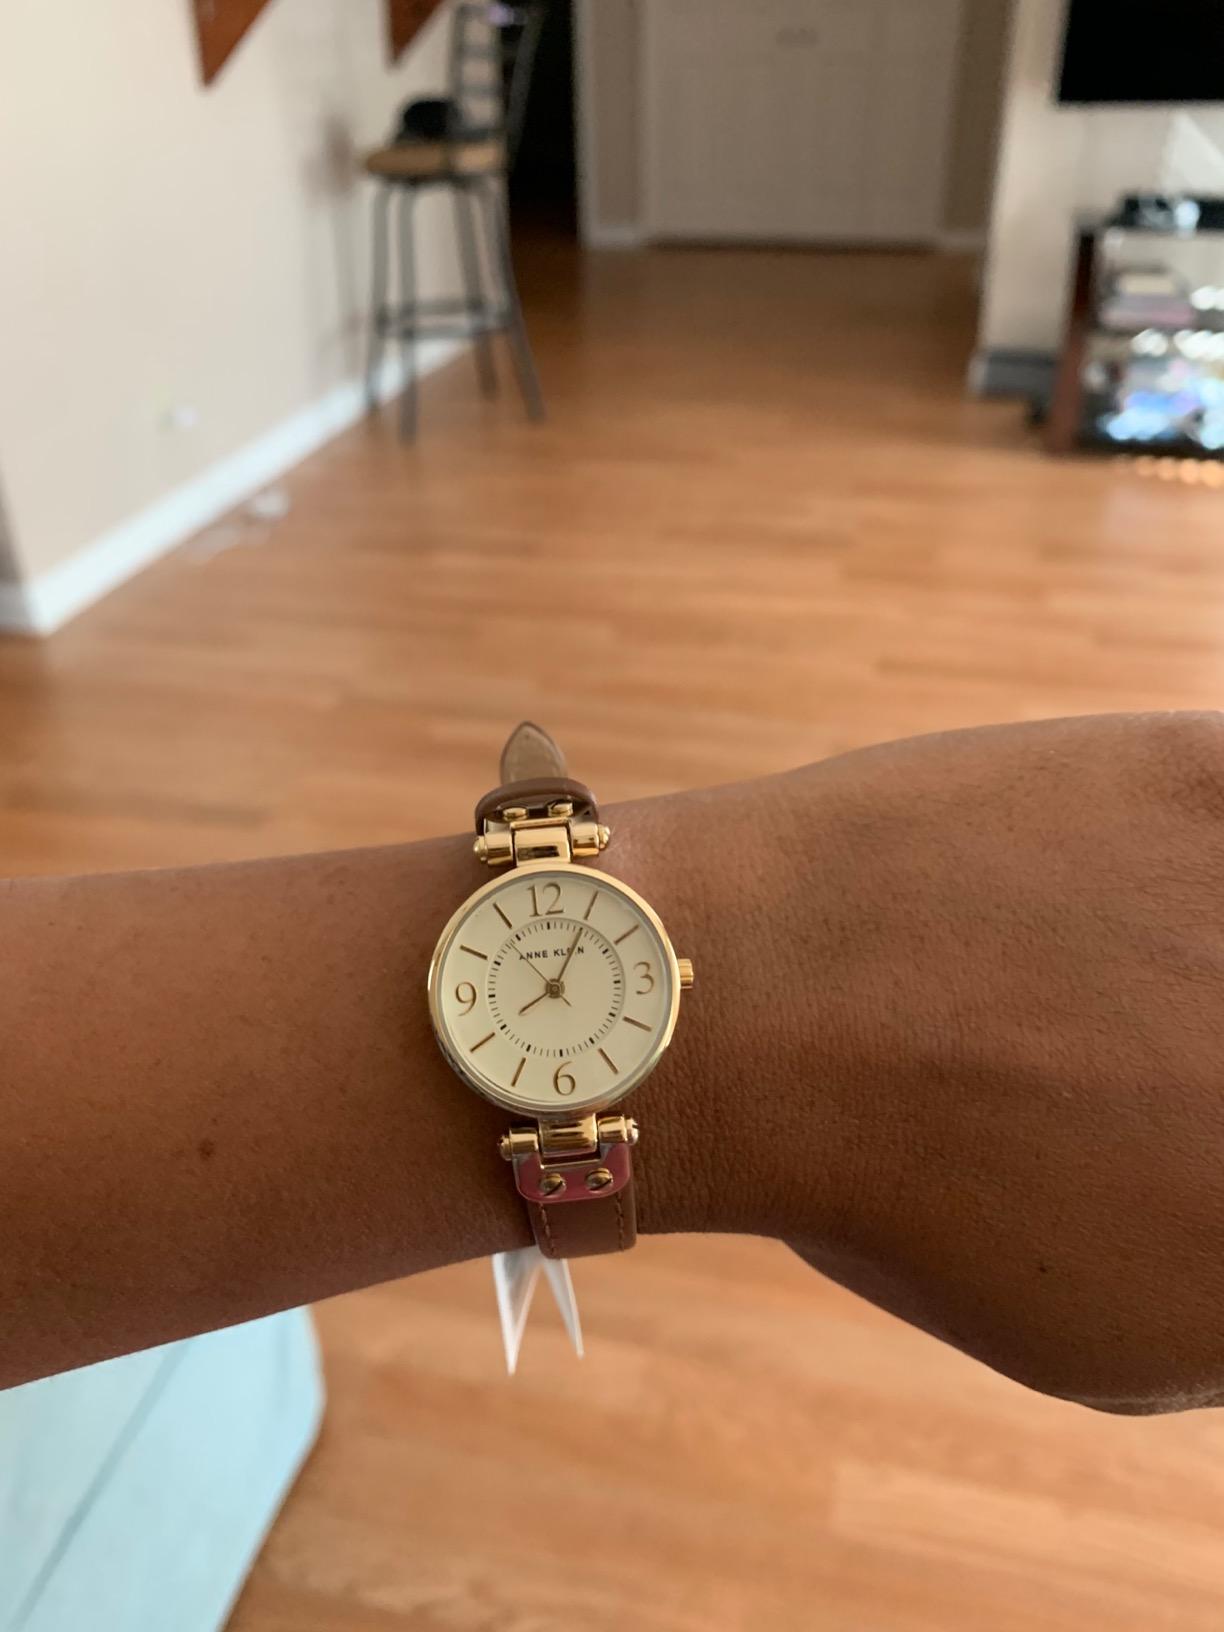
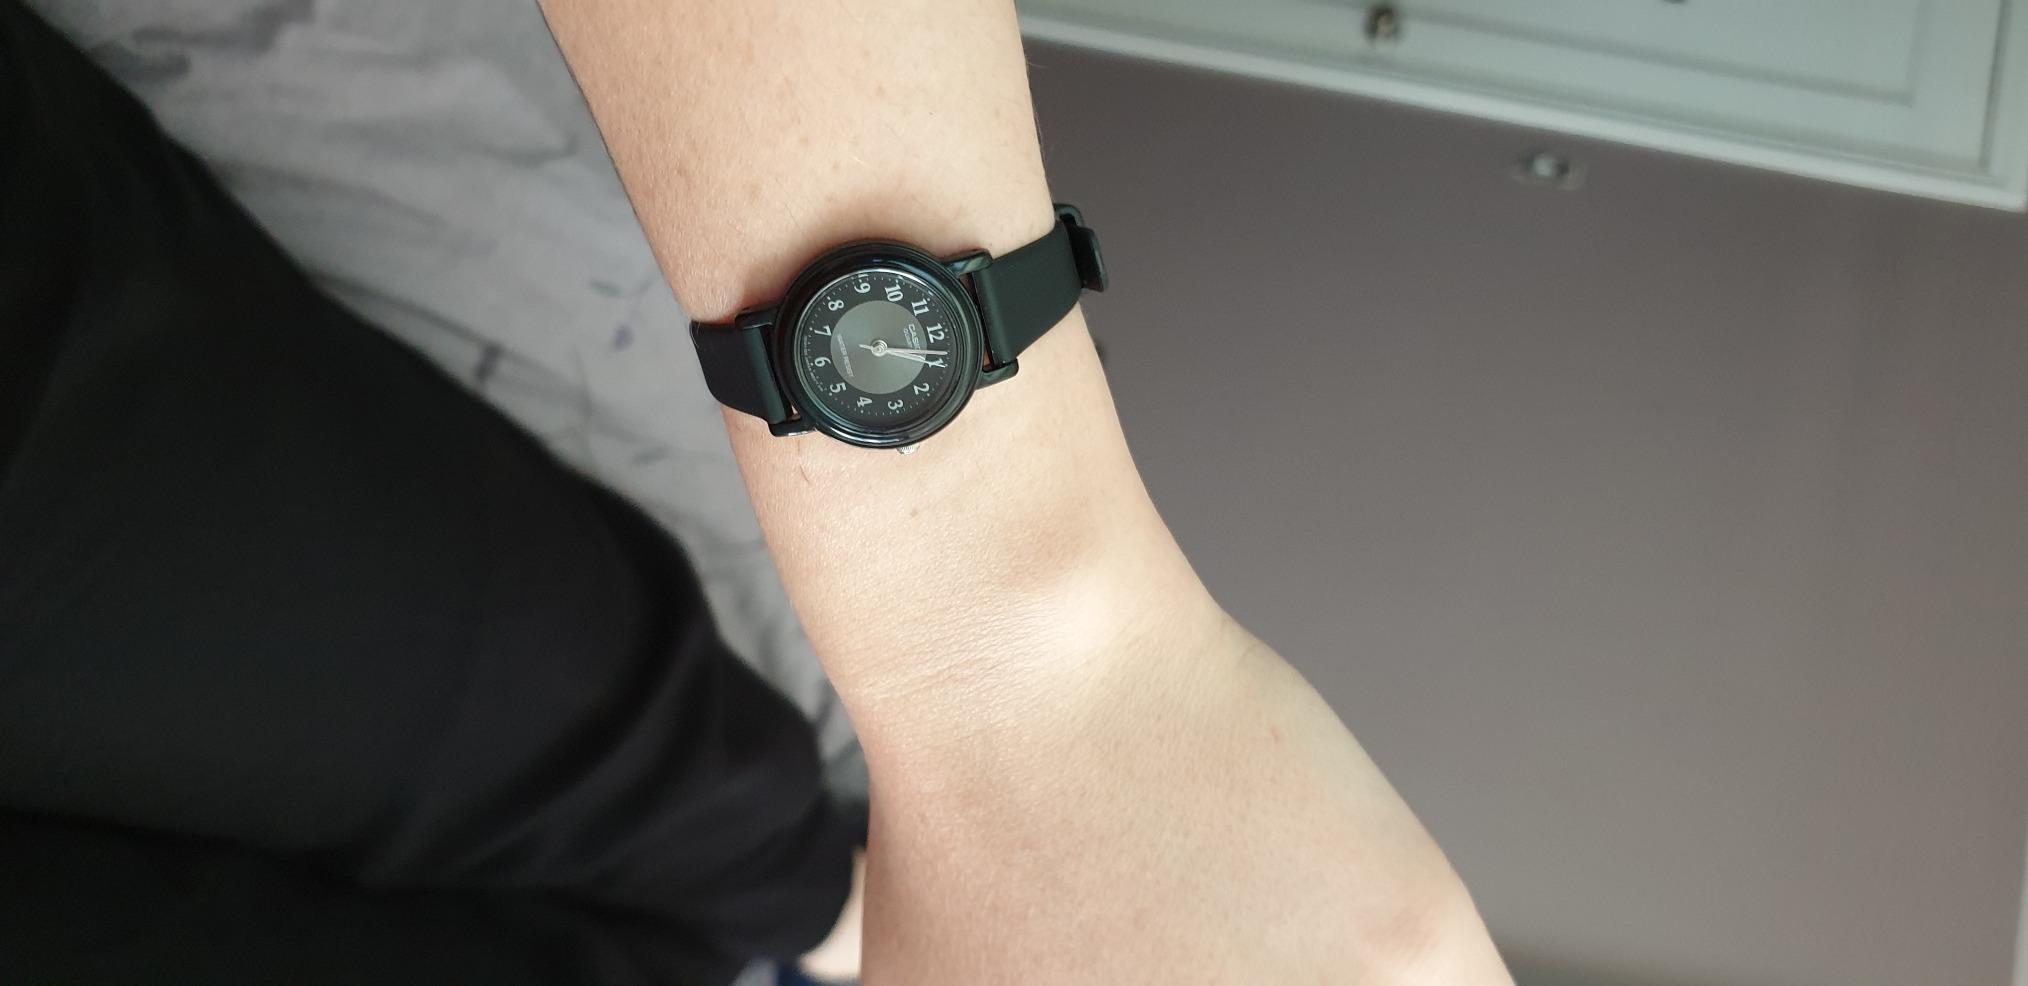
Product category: accessories_watch
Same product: no